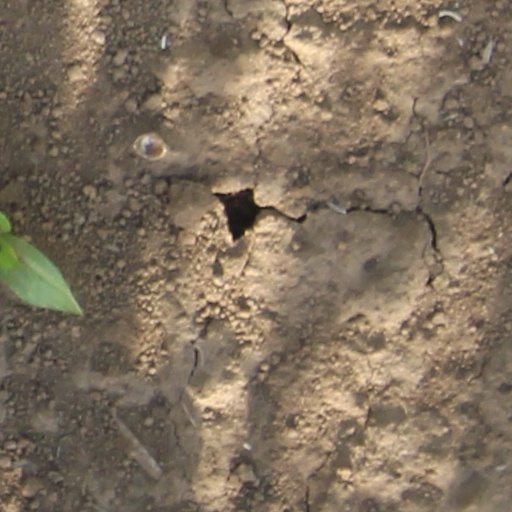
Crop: wheat